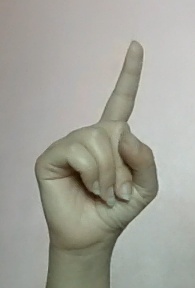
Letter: bb